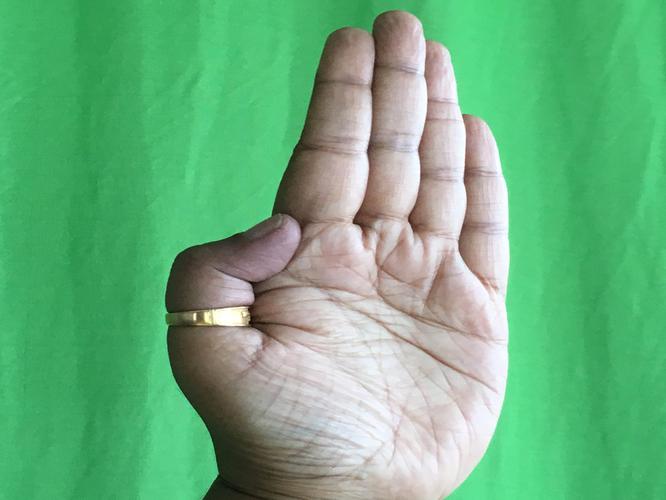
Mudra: Pathaka
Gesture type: single_hand